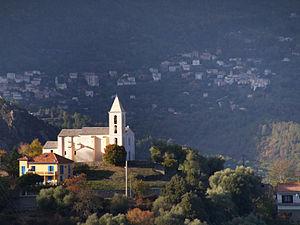
Noceta est une commune française située dans la circonscription départementale de la Haute-Corse et le territoire de la collectivité de Corse. Elle appartient à l'ancienne piève de Rogna.